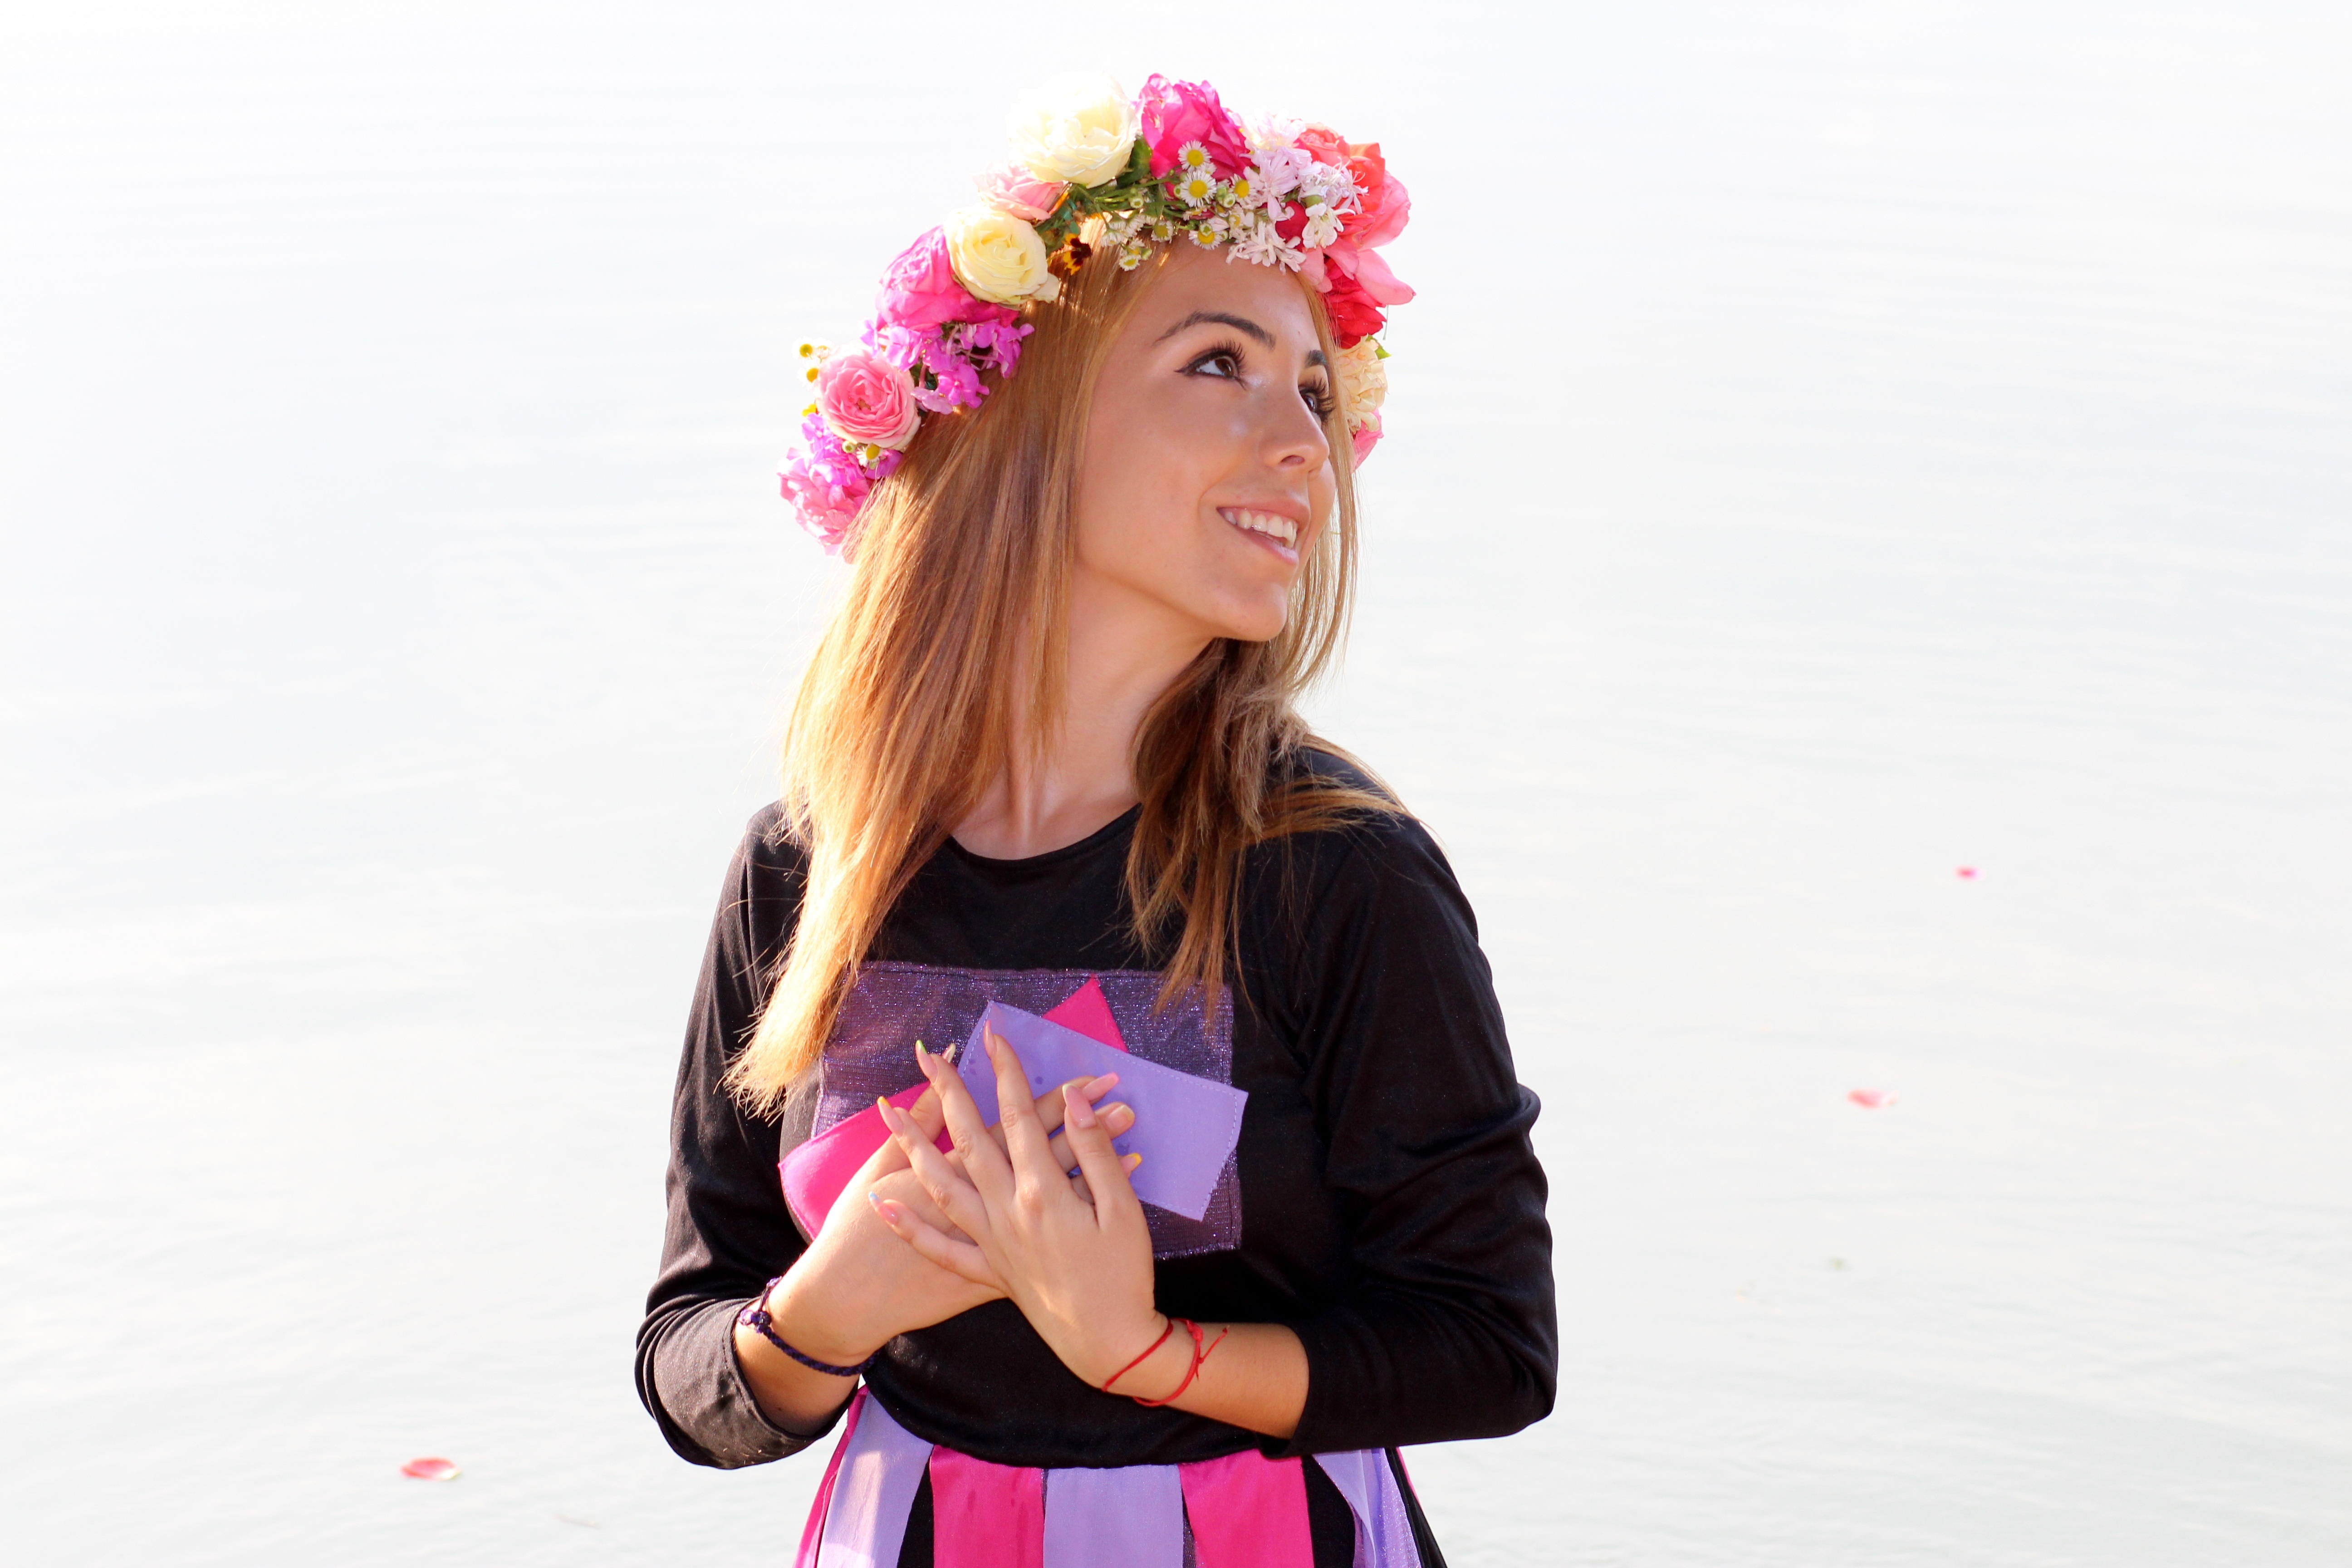
girl, fashion, clothing, pink, blonde, wreath, sports, toddler, beauty, fairy